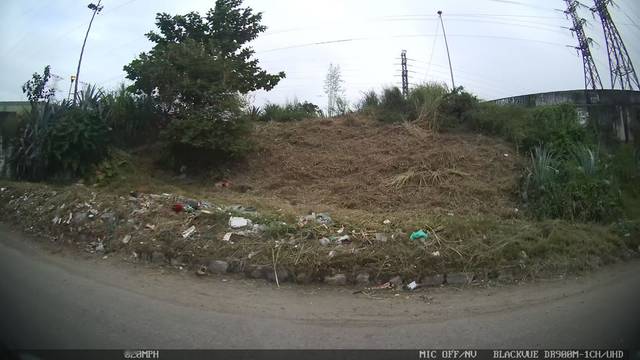
Region: Brazil
Coordinates: -22.816, -43.388